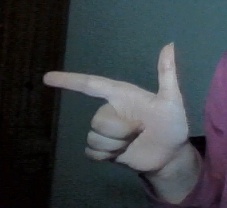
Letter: yaa